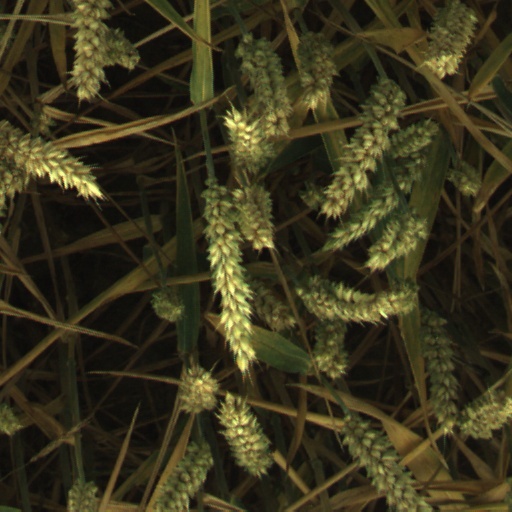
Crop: wheat